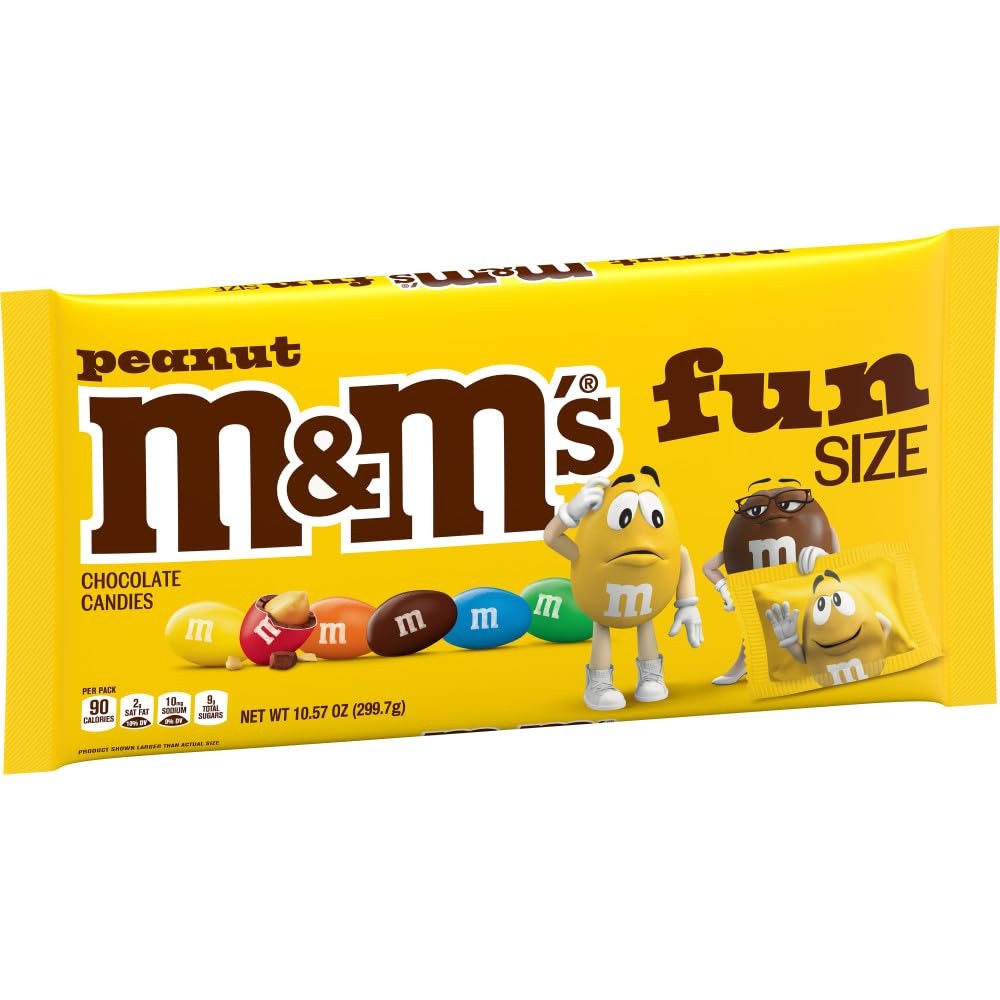
Item Name: M&M'S Fun Size Peanut Milk Chocolate Candy, 10.57 oz Bag
Bullet Point 1: Contains one (1) 10.57-ounce bag of M&M'S Fun Size Peanut Chocolate Candy with individually-wrapped pouches
Bullet Point 2: M&M'S Fun Size Chocolate makes a great party favor or Halloween candy
Bullet Point 3: Made with real milk chocolate, M&M'S Peanut Chocolate Candy have a crunchy peanut center surrounded by a colorful candy shell
Bullet Point 4: These fun-sized pouches of M&M'S Candy are perfect for a delicious midday treat
Bullet Point 5: Stock up the office pantry with a bulk package order of M&M'S Peanut Chocolate Candy
Value: 10.57
Unit: Ounce

Price: 4.99